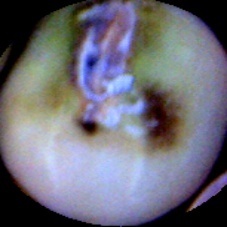
Label: Immature